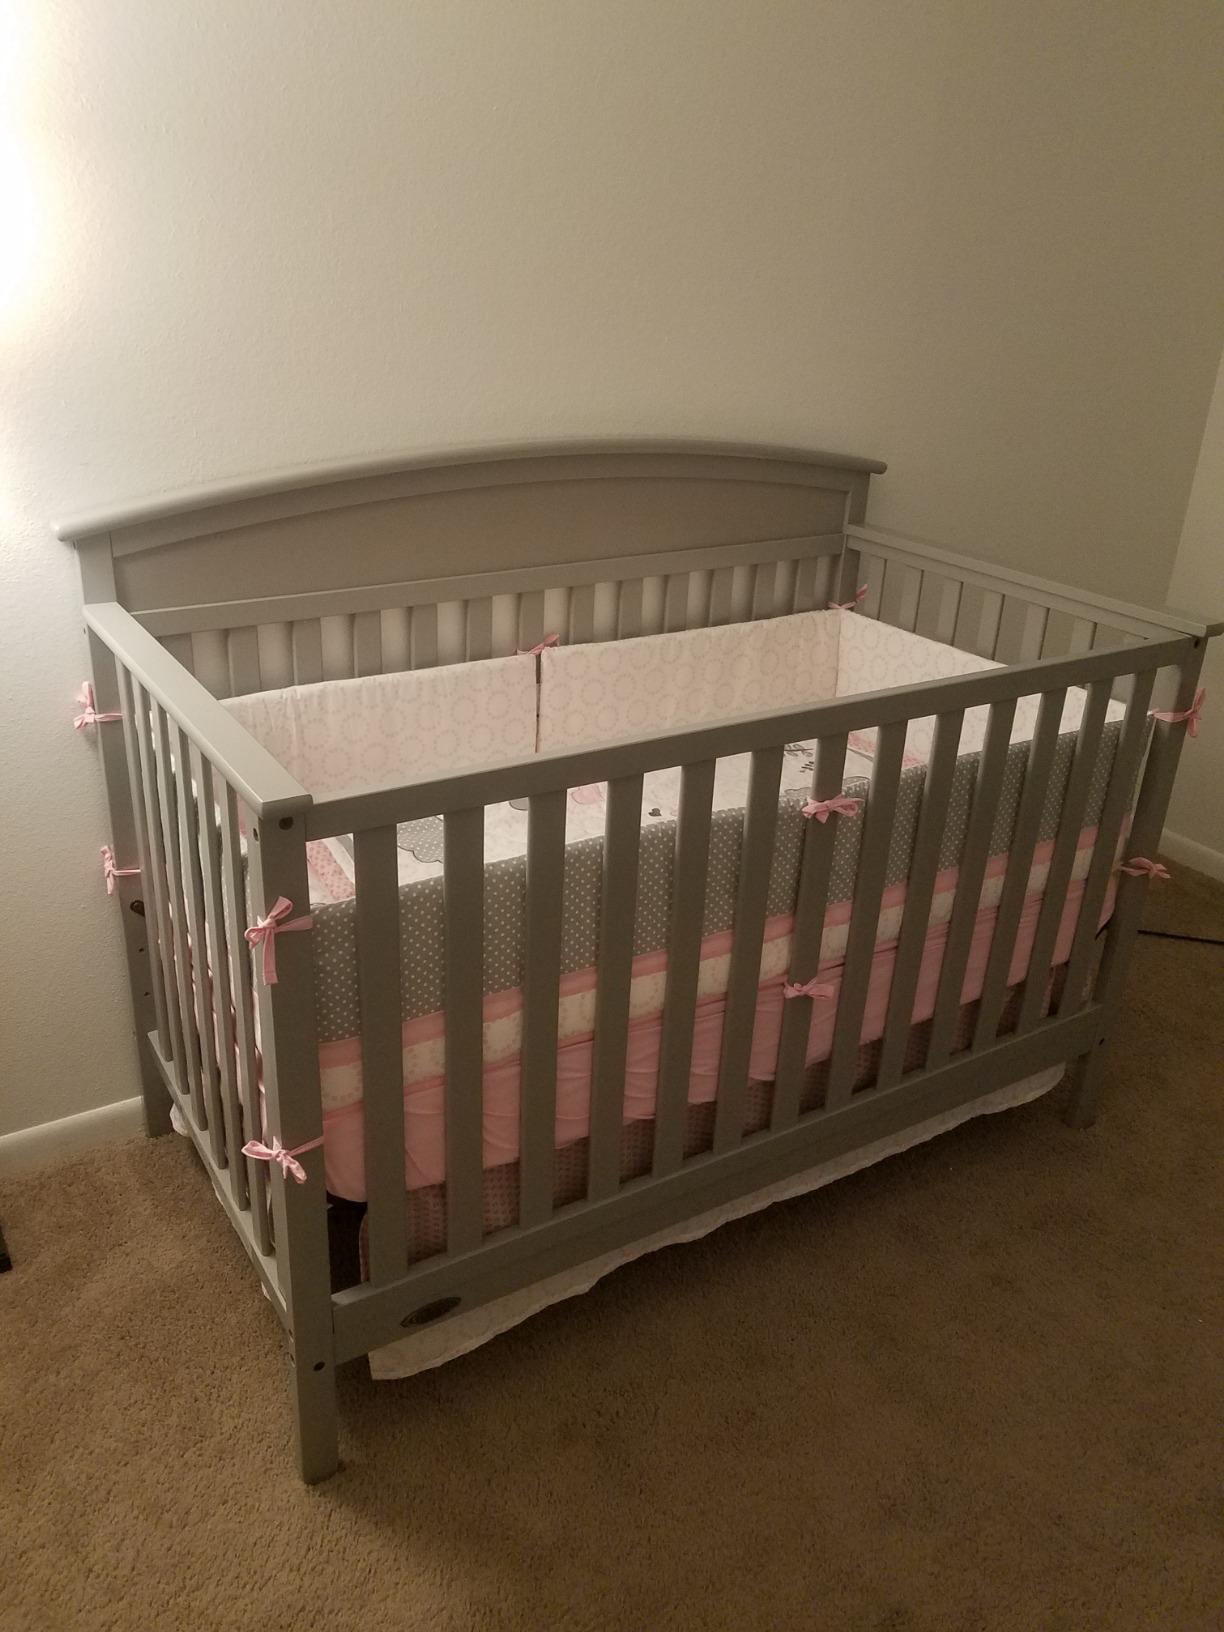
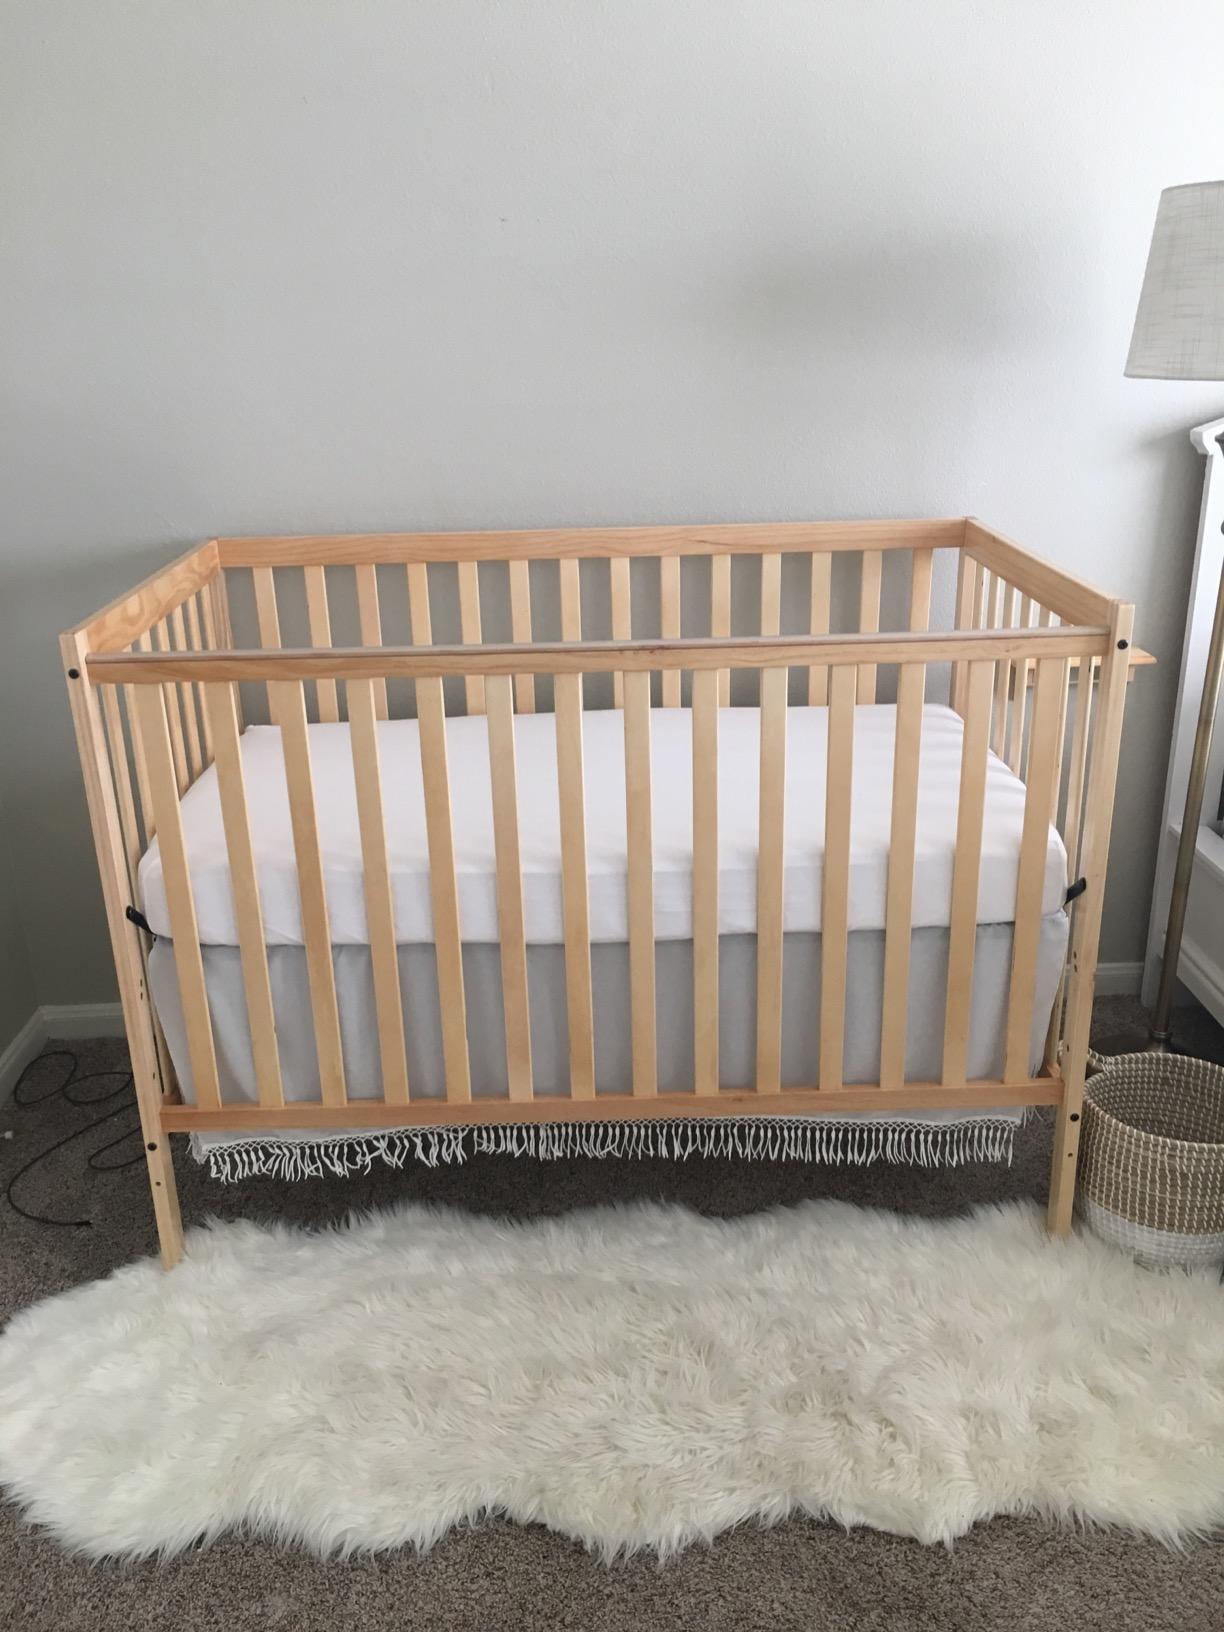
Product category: products_crib
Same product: no